Toyota Carina

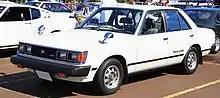
1981 Toyota Carina 1600GT sedan (TA45, Japan)

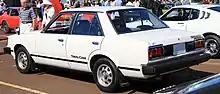
1981 Toyota Carina 1600GT sedan (TA45, Japan)

An estate car model was introduced to export markets for the first time, with the same heavy-duty leaf-spring rear suspension that had been seen on the late appearing first generation Carina Van, as it was intended for commercial use in Japan. In 1980, all models had revised front- and rear-end styling and headlights, and also received improved interiors. The following year, saloon and coupé models (but not the estate) were fitted with five-speed gearboxes as standard, still with optional automatic transmissions.